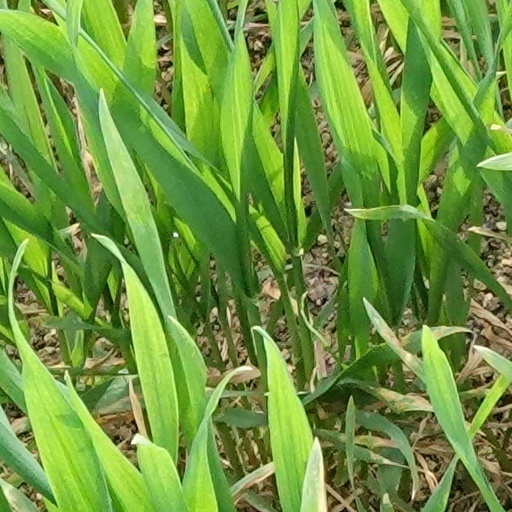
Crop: wheat